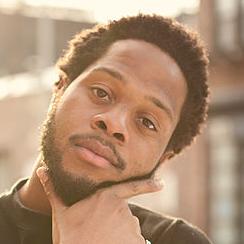
Age: 24